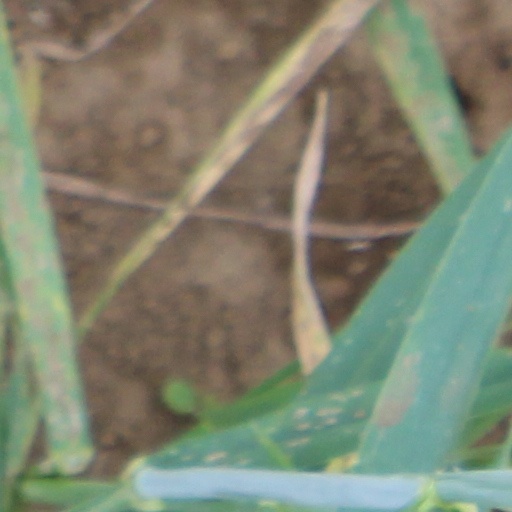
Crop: wheat